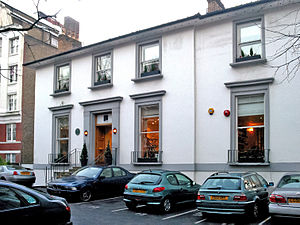
Abbey Road Studios
Abbey Road Studios
Abbey Road Studios er et indspilningsstudie grundlagt i november 1931 af en forgænger til pladeselskabet EMI i London, England. Studiet har adressen 3 Abbey Road, St John's Wood i City of Westminster. Studiet ændrede navn til Abbey Road Studios i 1970, efter at the Beatles Abbey Road-album gjorde det berømt.